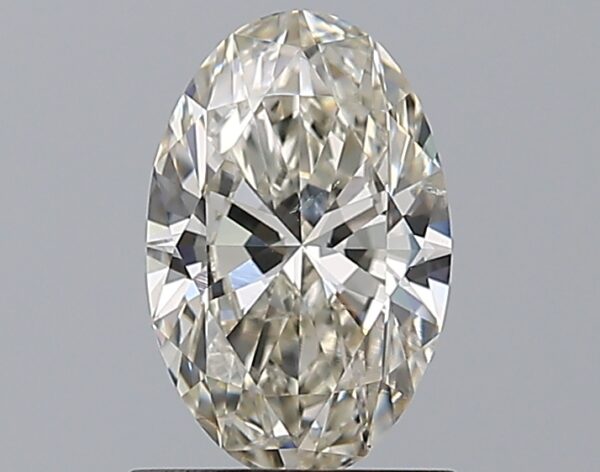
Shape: oval
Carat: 1
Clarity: SI2
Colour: K
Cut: EX
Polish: EX
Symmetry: VG
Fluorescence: N
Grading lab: GIA
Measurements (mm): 8.4 x 5.44 x 3.3